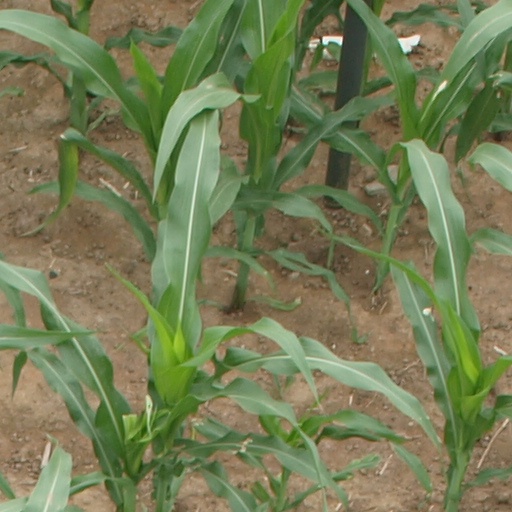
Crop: maize; corn